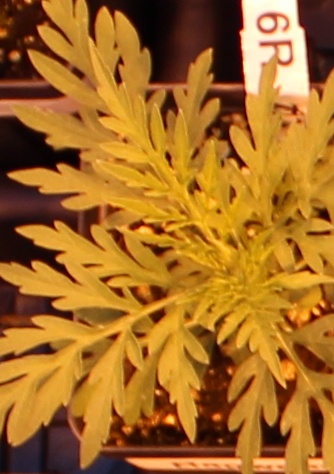
Label: Ragweed